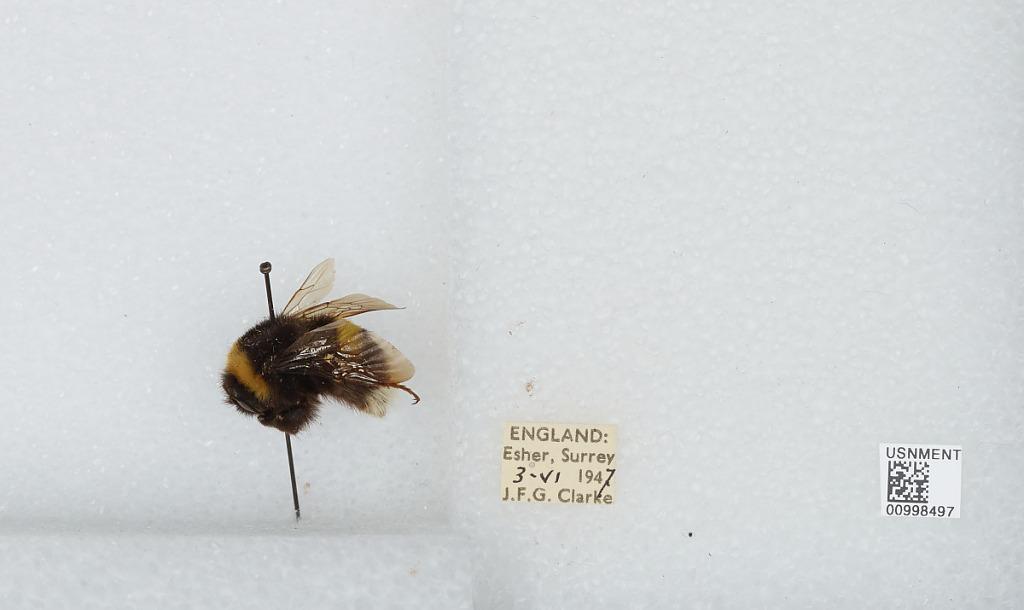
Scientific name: Bombus (Bombus) lucorum (Linnaeus)
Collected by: J. Clarke
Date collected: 1947-6-3
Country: United Kingdom
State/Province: England
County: Surrey
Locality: Esher
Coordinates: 51.3691, -0.365